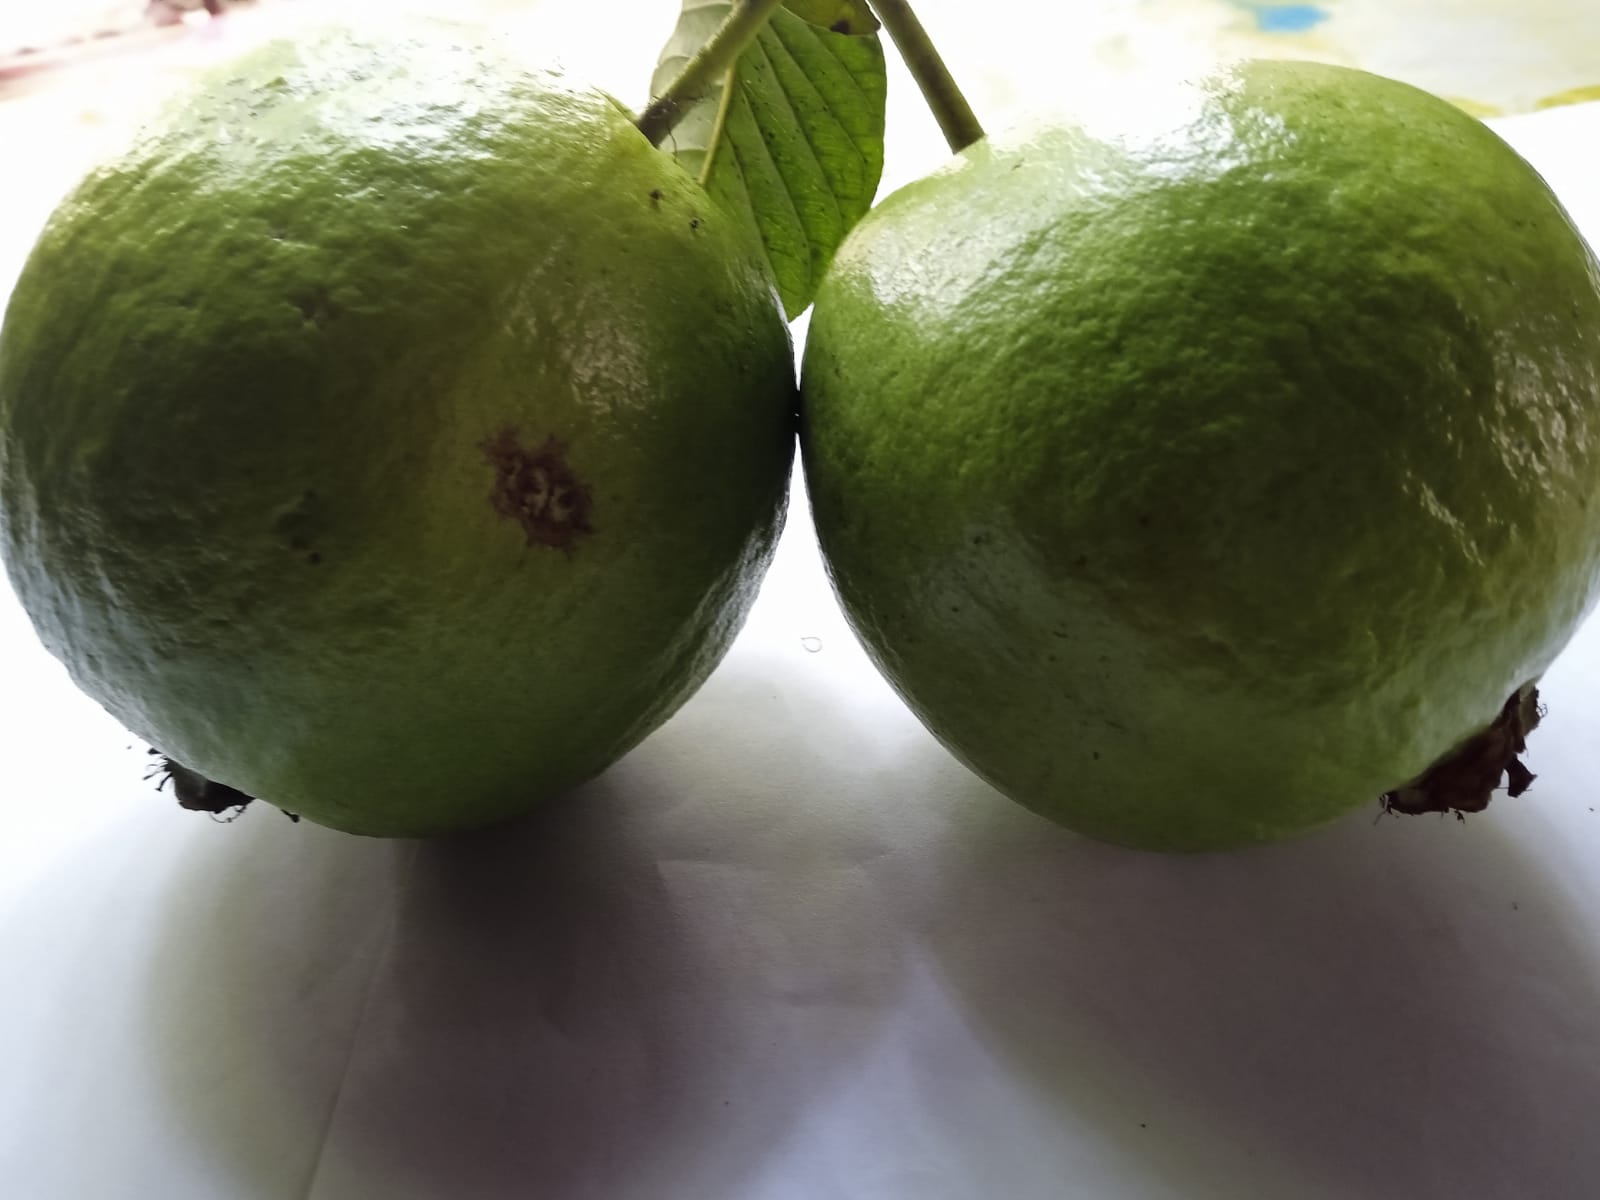
Fruit: guava
Condition: fresh